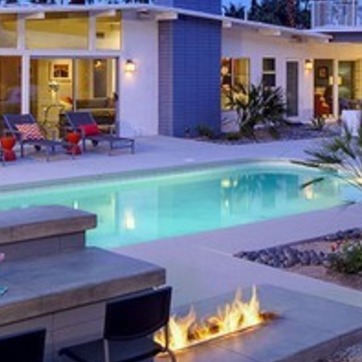
Material: water